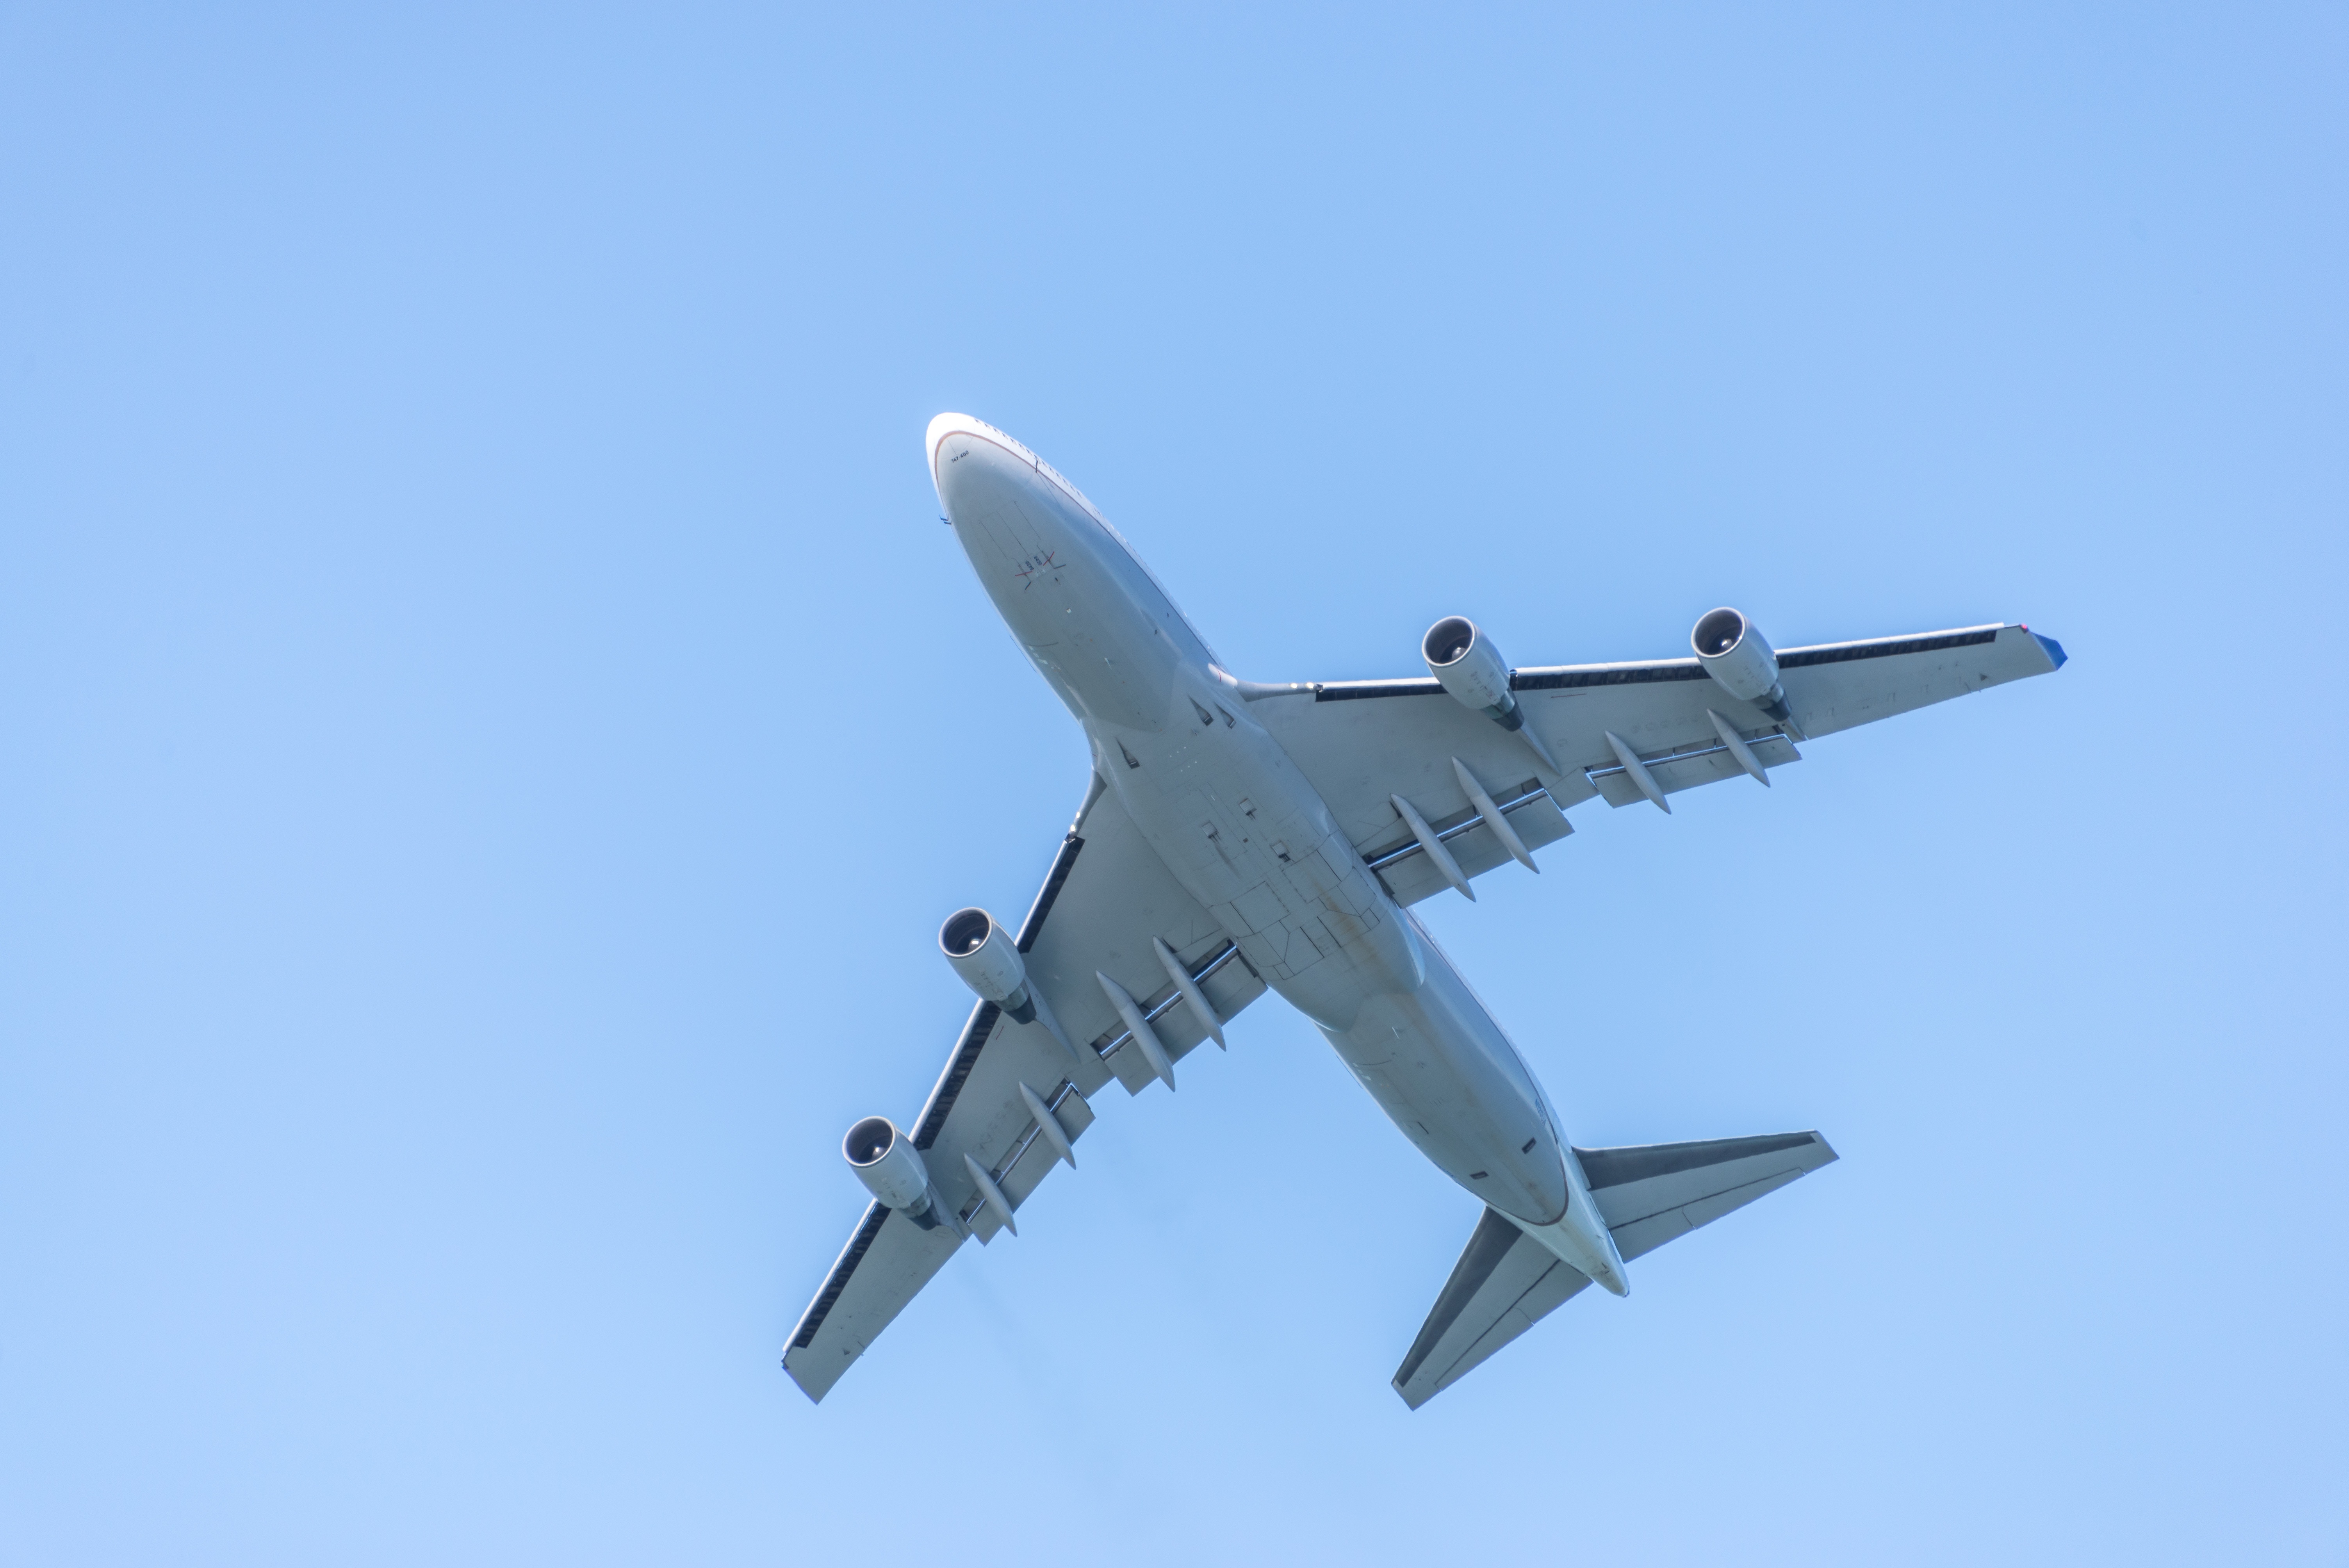
wing, airplane, aircraft, vehicle, airline, aviation, flight, airliner, airbus, takeoff, air show, air force, jet aircraft, air travel, atmosphere of earth, wide body aircraft, aerospace engineering, aircraft engine